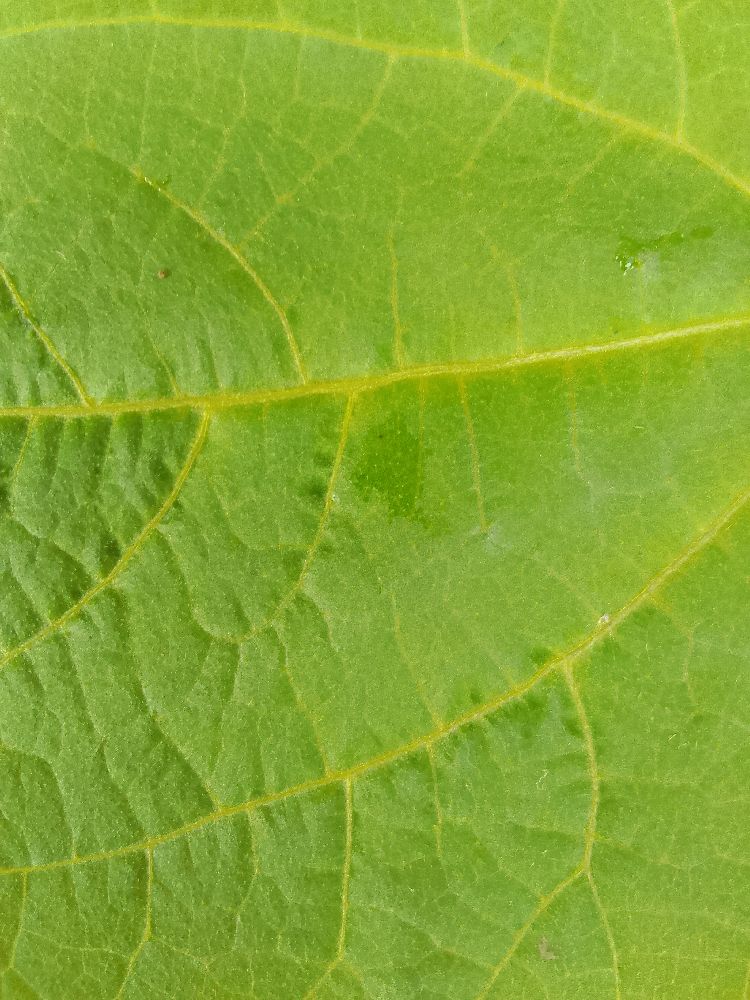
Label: healthy